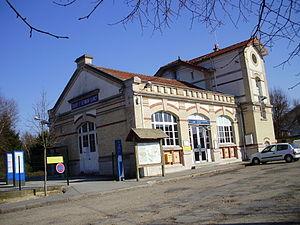
Gare de Couilly - Saint-Germain - Quincy - Place de la gare, Seine-et-Marne, France
Quincy-Voisins est une commune française située dans le département de Seine-et-Marne, en région Île-de-France.